University at Buffalo School of Management

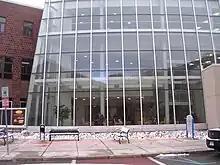
Alfiero Center is home to the School of Management

The school also offers the MBA (full-time/part-time, Executive), Master of Science and PhD.